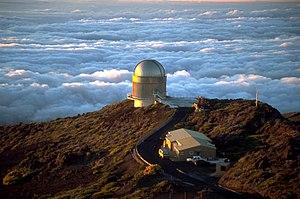
L'Institut d'Astrophysique des Canaries ou IAC est institut de recherche en astrophysique situé sur Tenerife dans les îles Canaries. Il fut fondé en 1975 à l'Université de la Laguna.